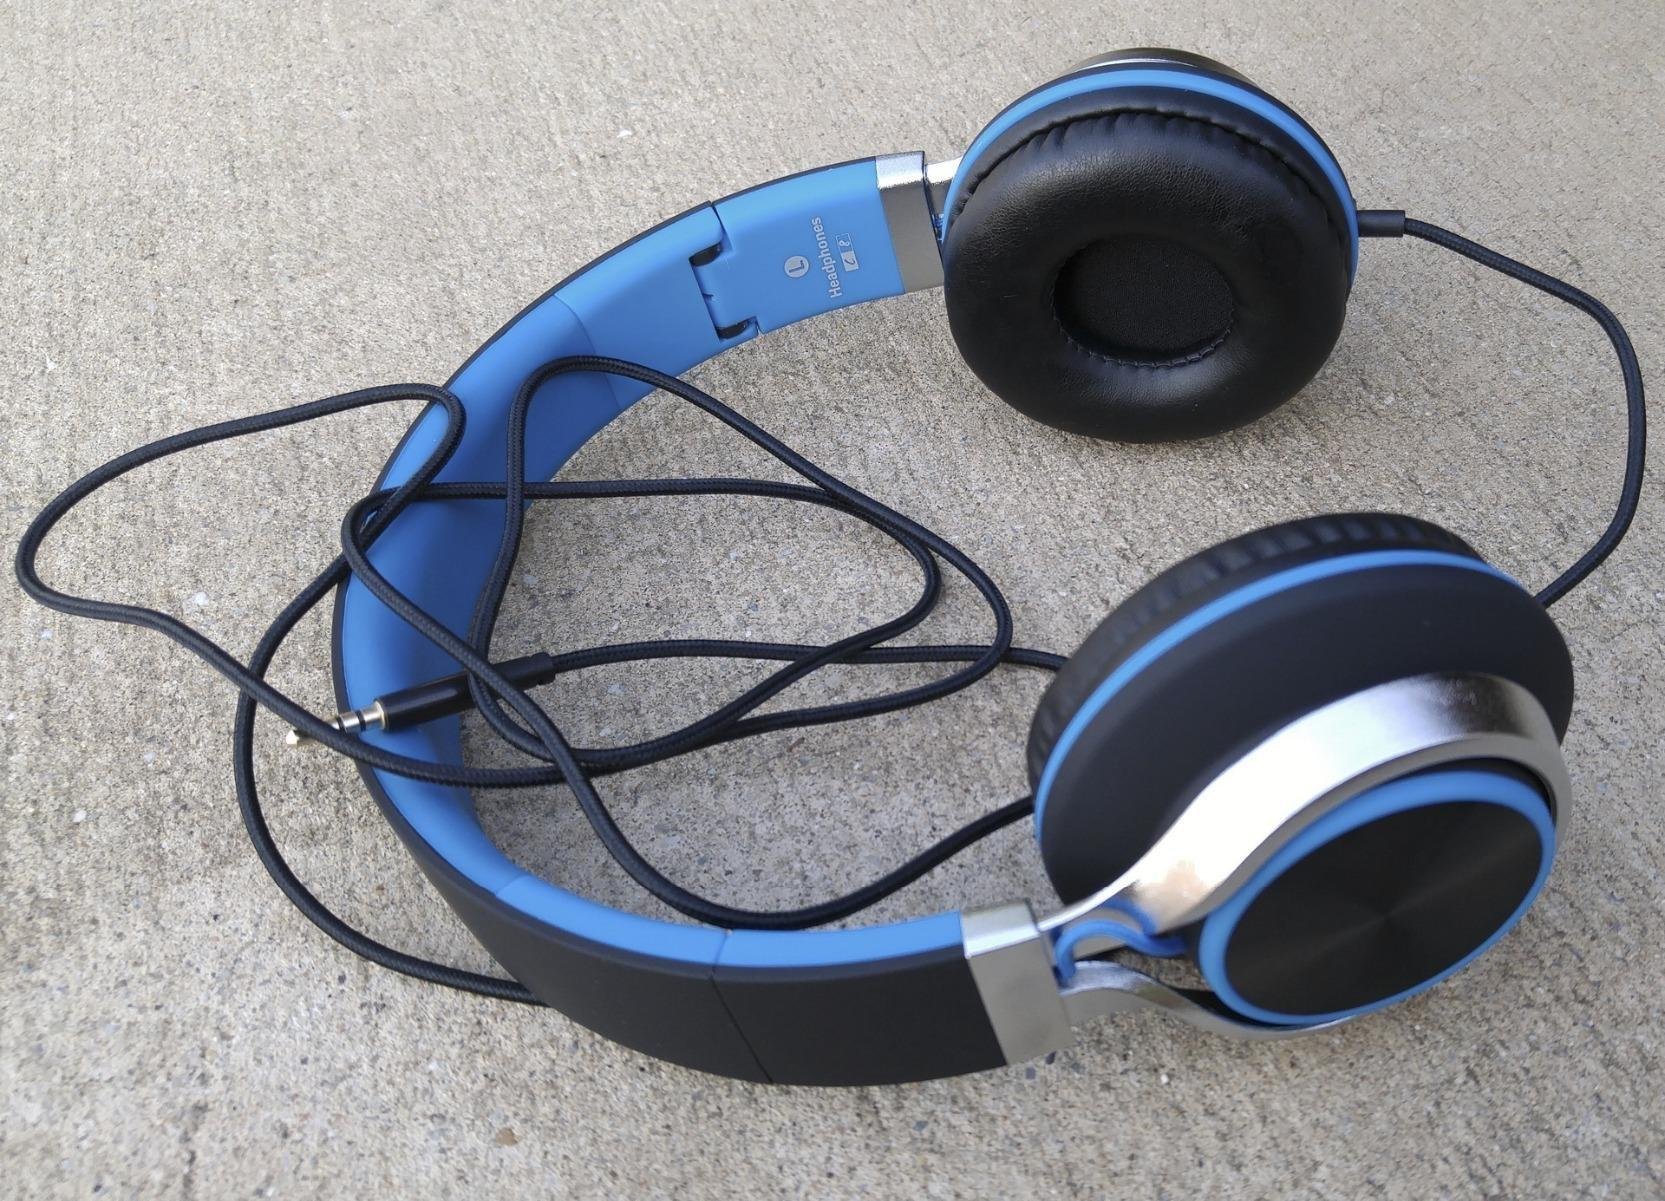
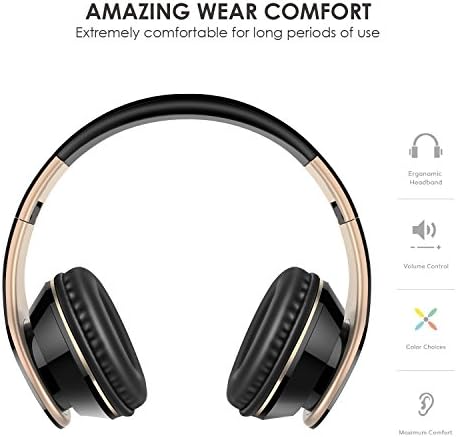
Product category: headphones
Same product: no